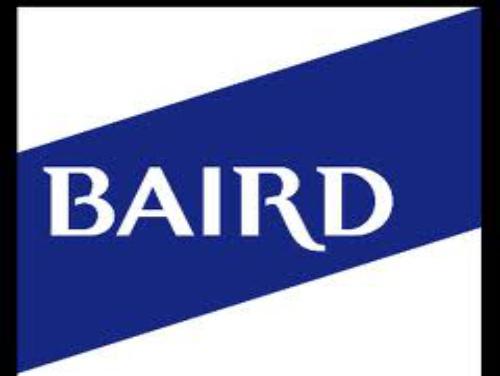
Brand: baird
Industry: Others